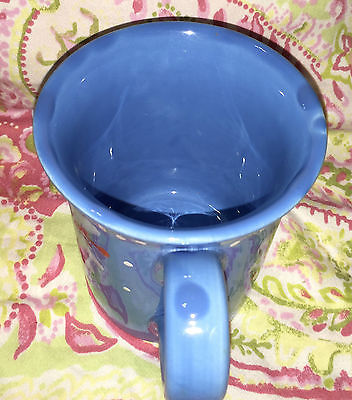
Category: mug